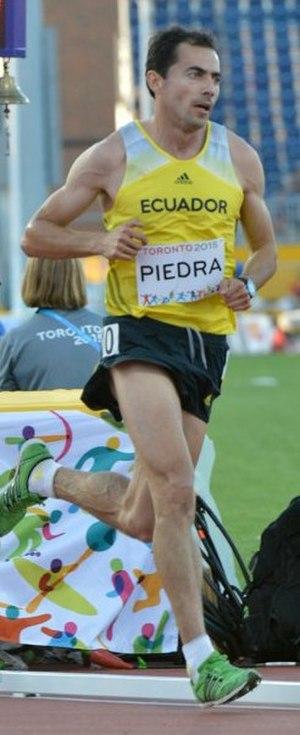
Bayron Efrén Piedra Ávilés est un athlète équatorien spécialiste des courses de fond.